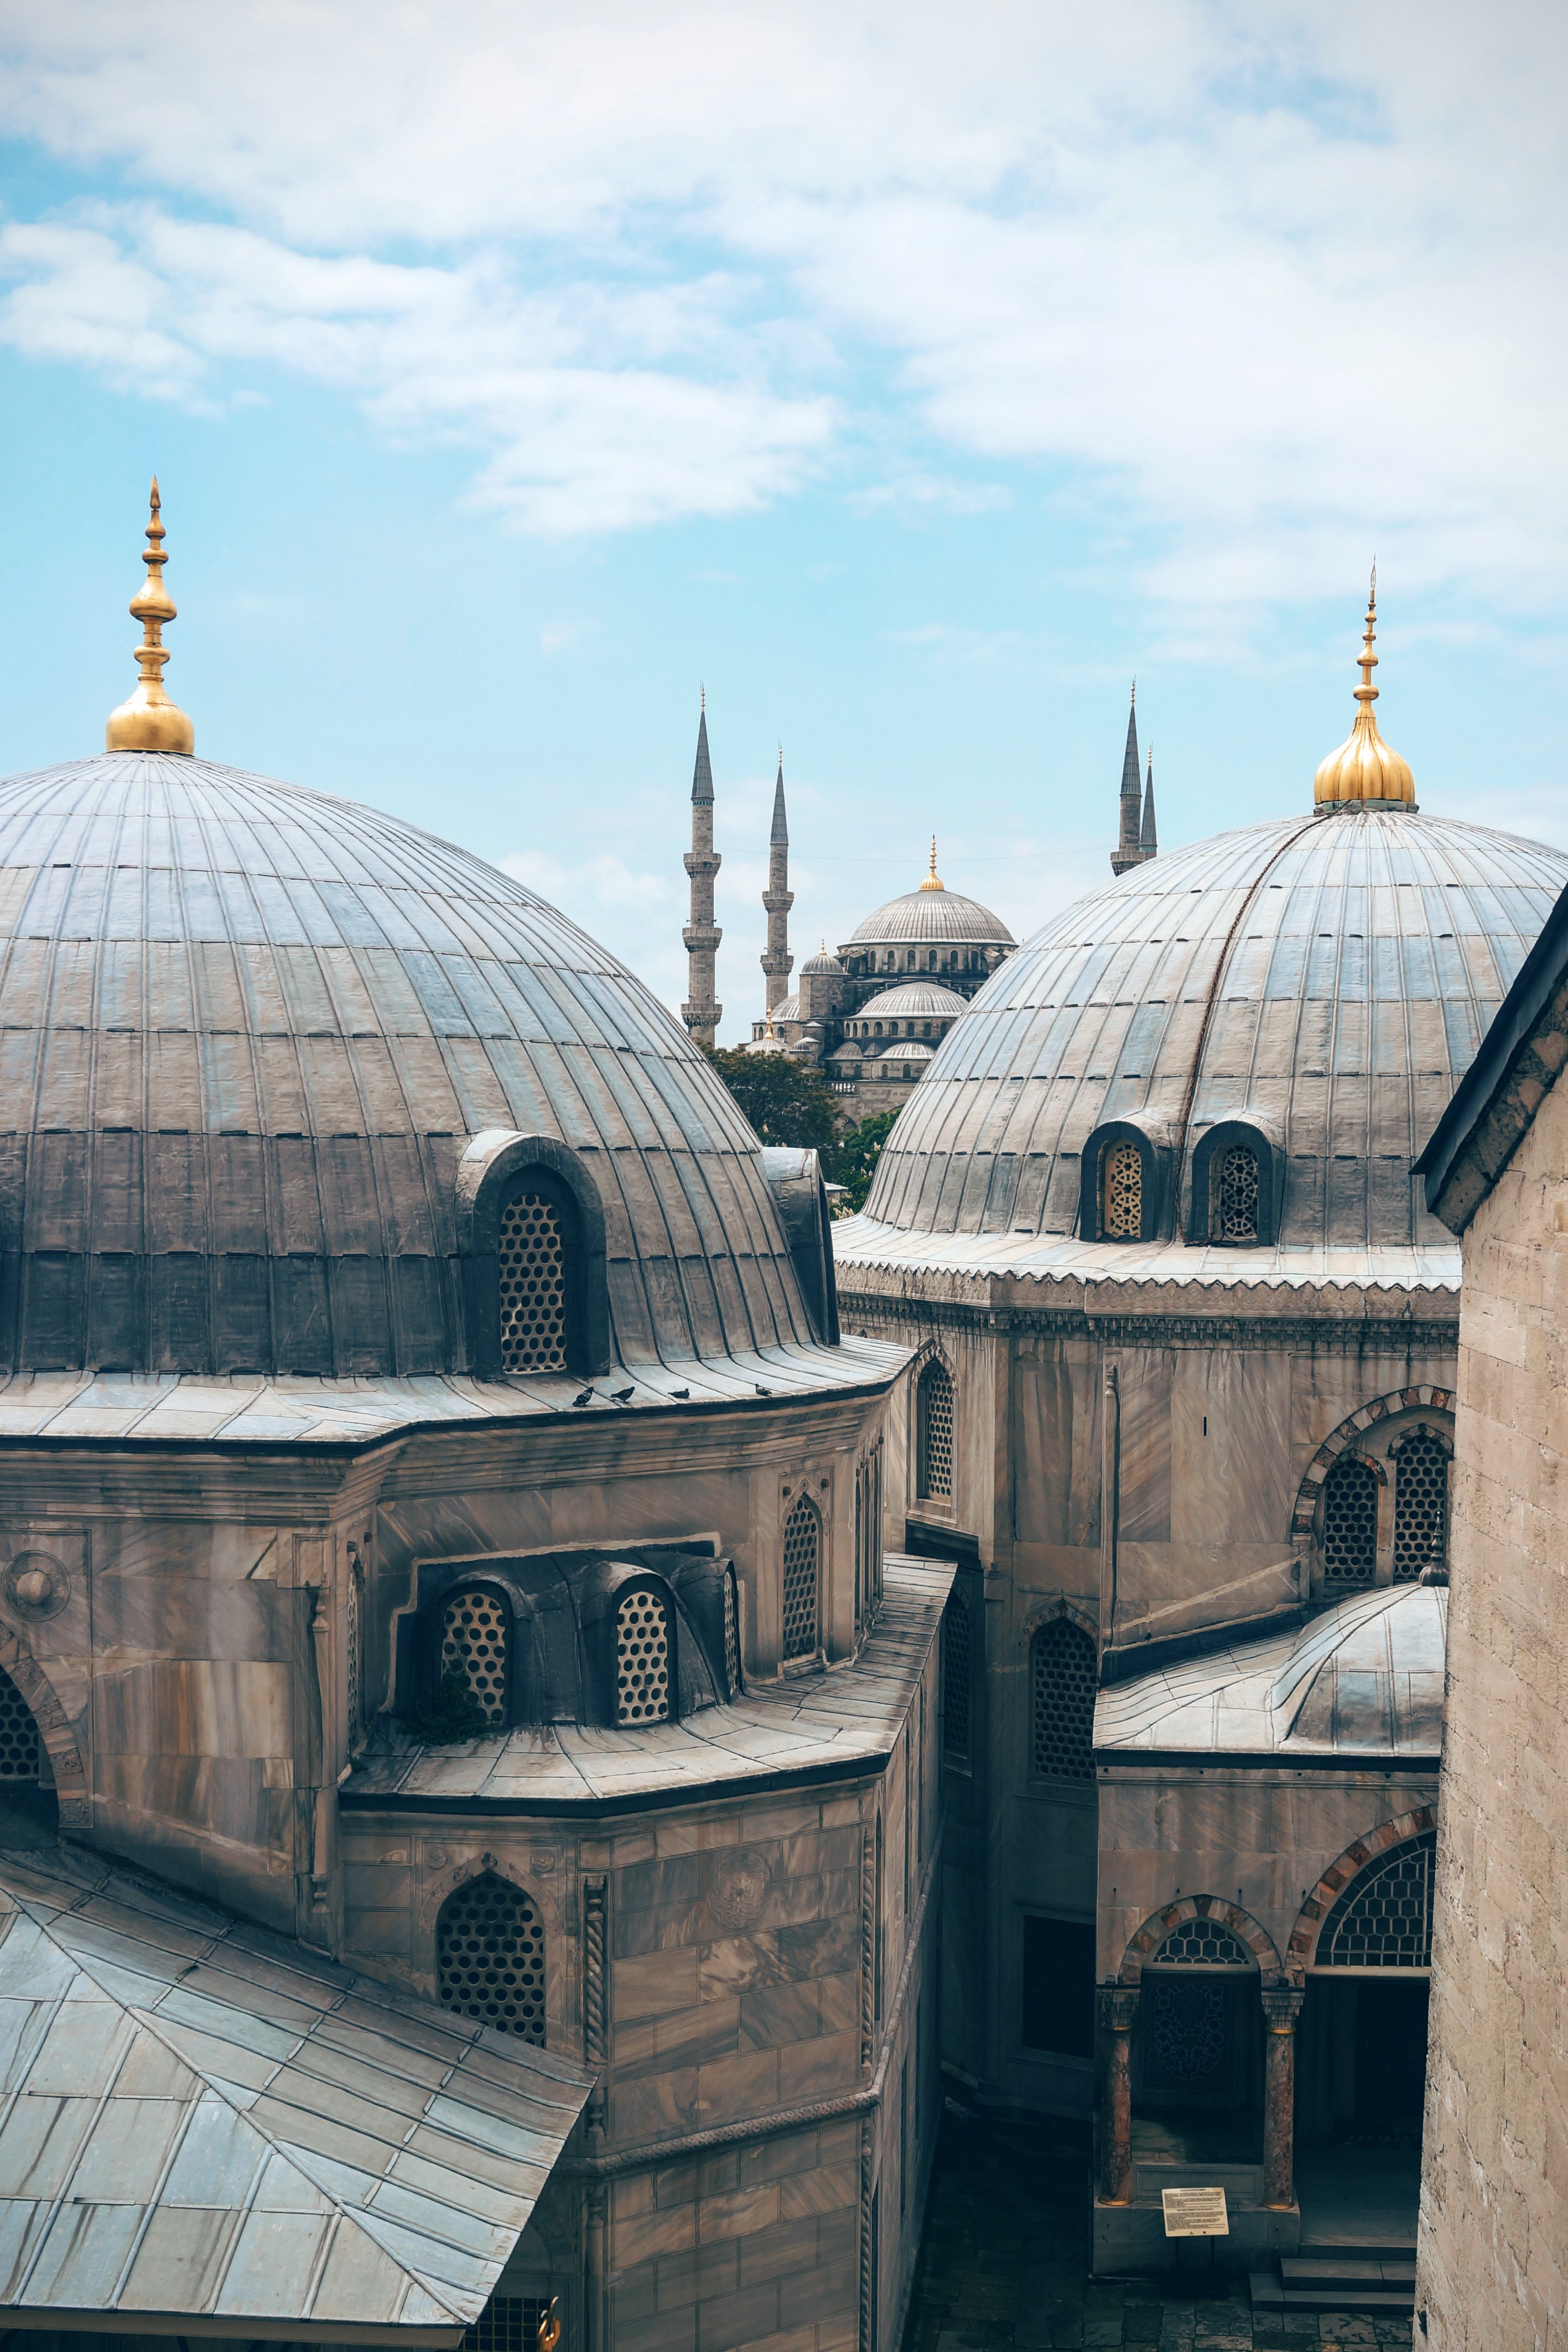
architecture, building, city, landmark, church, cathedral, place of worship, temple, mosque, dome, urban area, ancient history